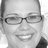
Emotion: happy